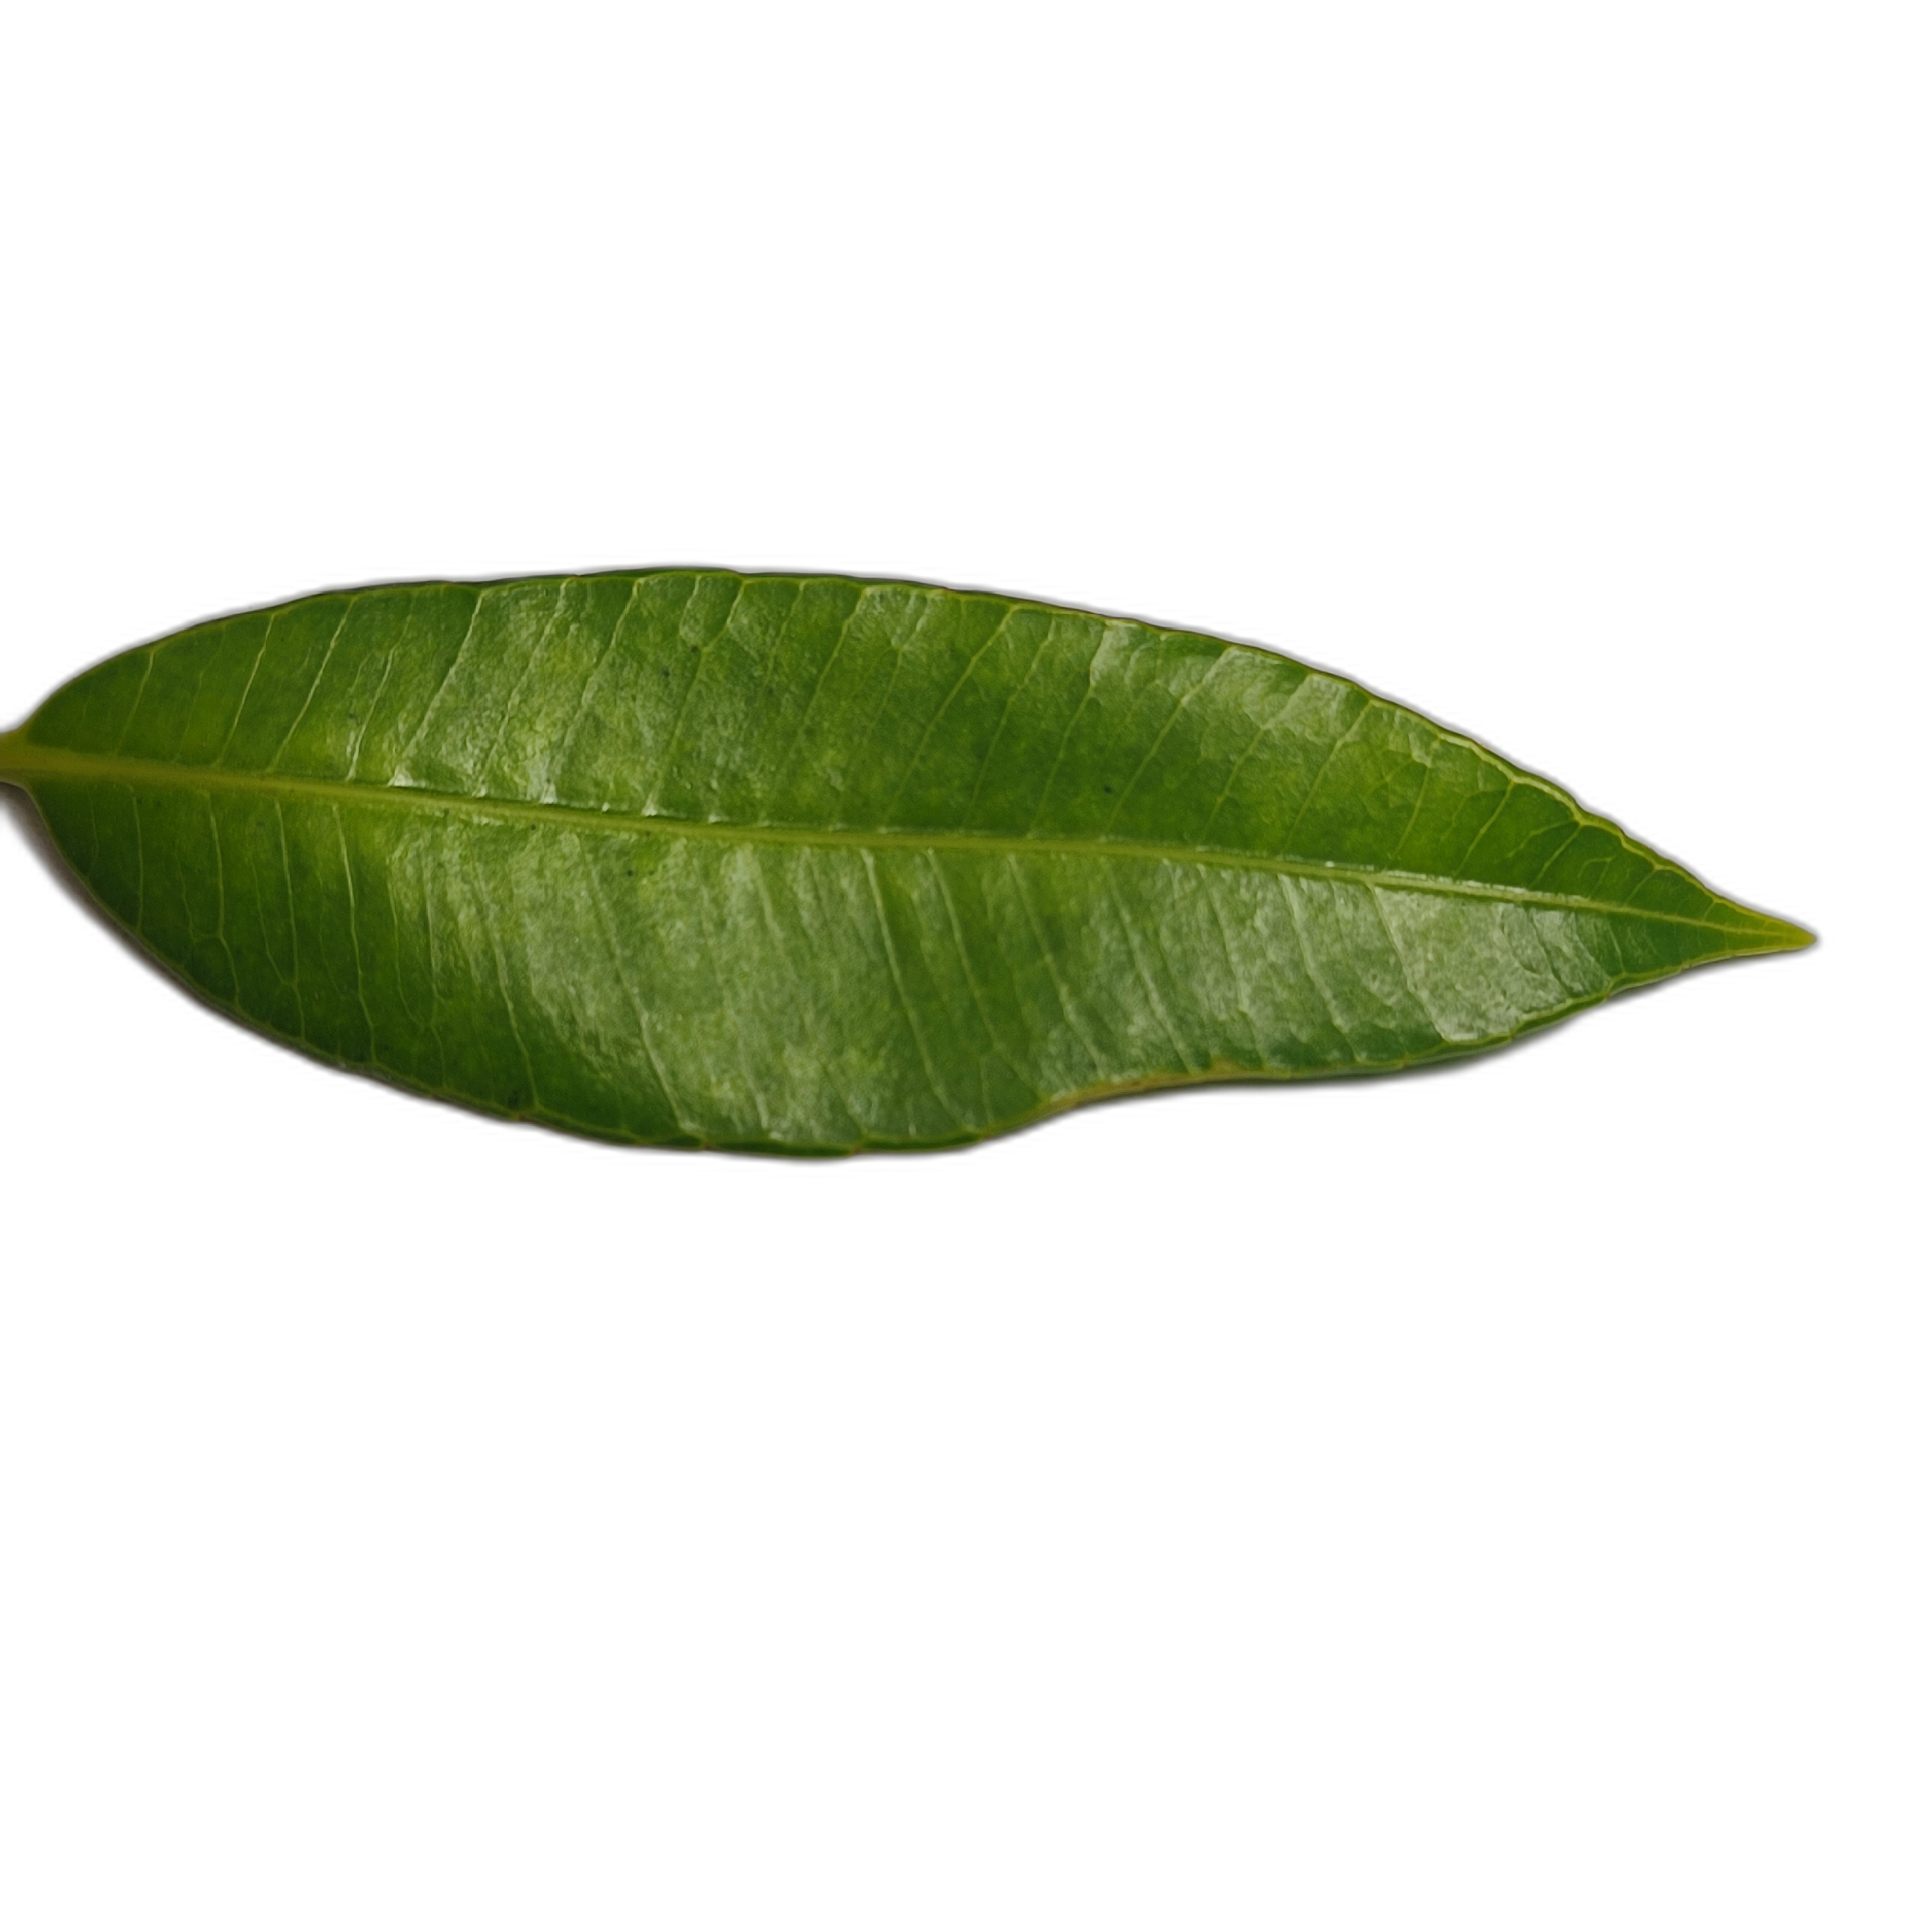
Label: healthy